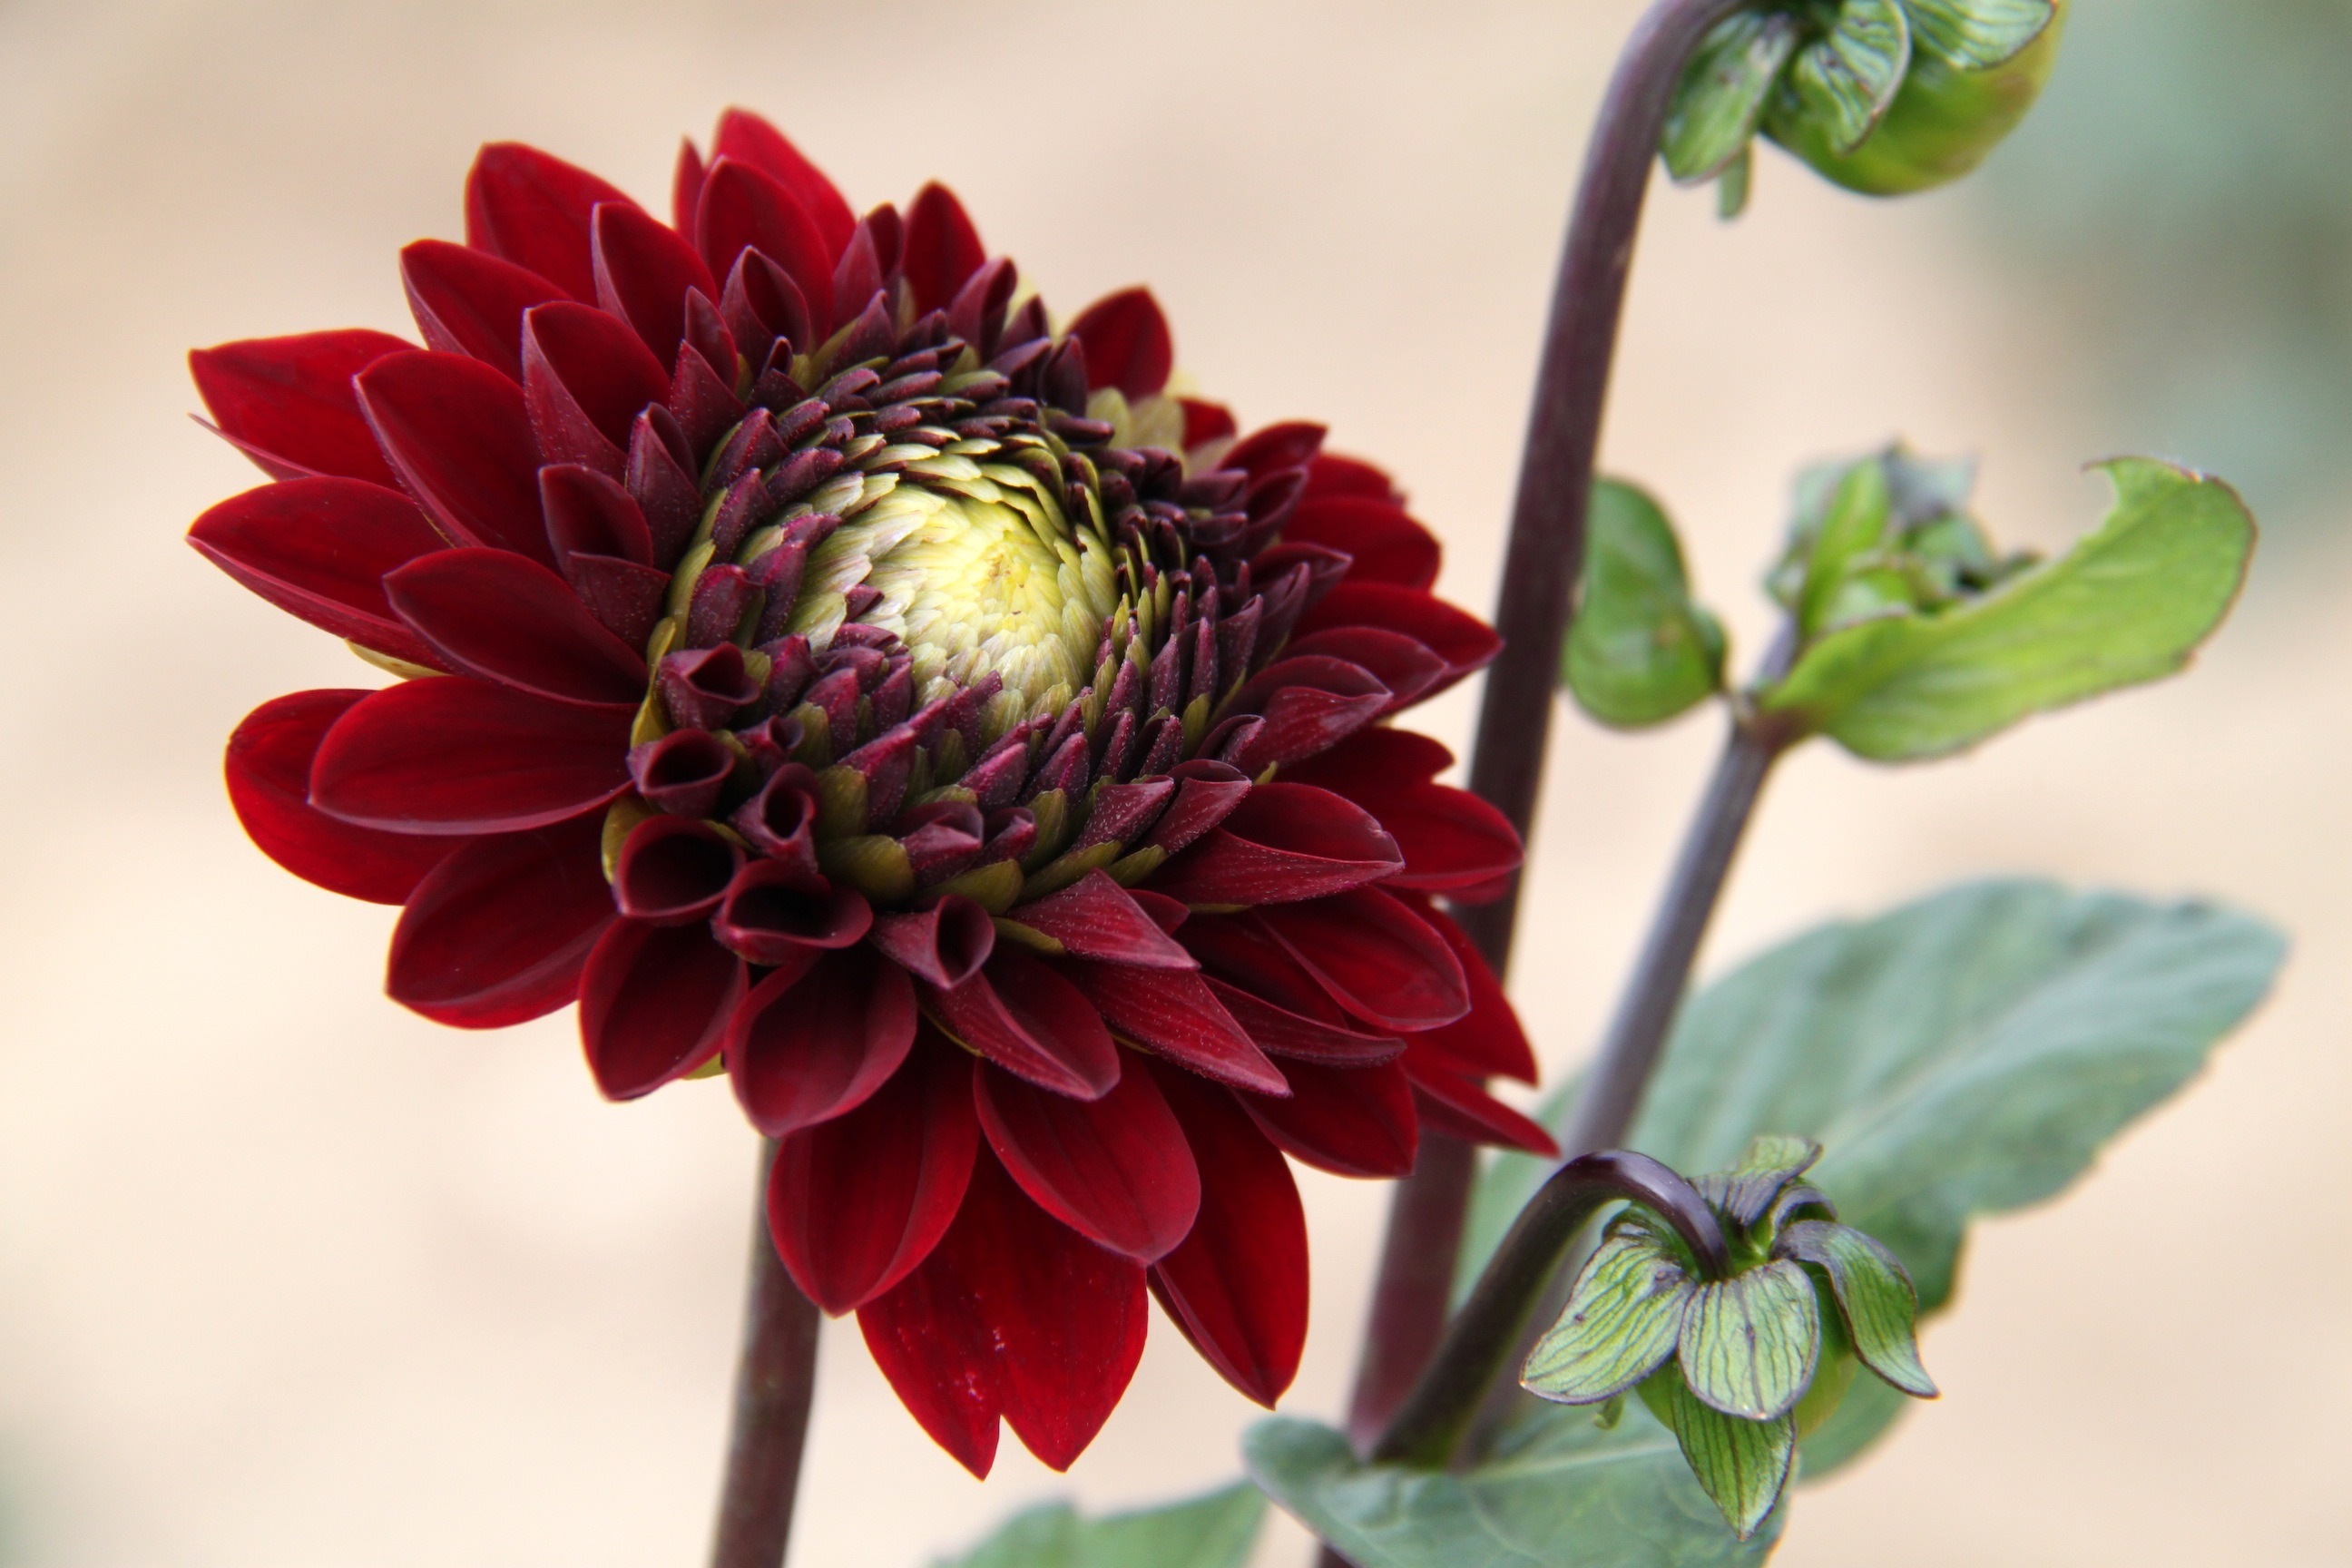
nature, plant, stem, flower, petal, bloom, summer, spring, red, macro, botany, flora, close up, dahlia, outside, hdr, lovely, beautiful, gerbera, floristry, macro photography, flowering plant, daisy family, plant stem, land plant